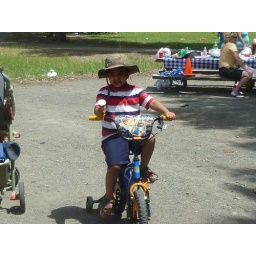
Having a ball at the picnic - Riding a bike and Icecream in one hand